Vindolanda

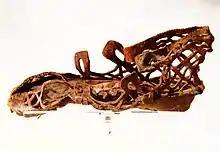
Sandal found at Vindolanda and now on display in the Museum

The site consists of a series of fortresses built one on top of the other, which have been divided by archaeologists into nine periods. The first five periods are successive forts built of wood and turf with different footprints (Periods I–V). They are buried as much as deep in the anoxic waterlogged soil and are covered by the remains of later periods, which makes excavation difficult, but has also led to the preservation of large amounts of organic matter. The fifth fort was converted to stone in period VIa, replaced with a new stone fort (the Severan complex) in Period VIb, and replaced with a second stone fort (Periods VII-IX), which accounts for most of the remains visible on the site today. Outside the fortress itself, a large bathhouse was built to the south in Period II, a smaller bathhouse and two temples were built to the west in Period VIa, and a (self-governing village) existed to the west of the fort in Period VII.